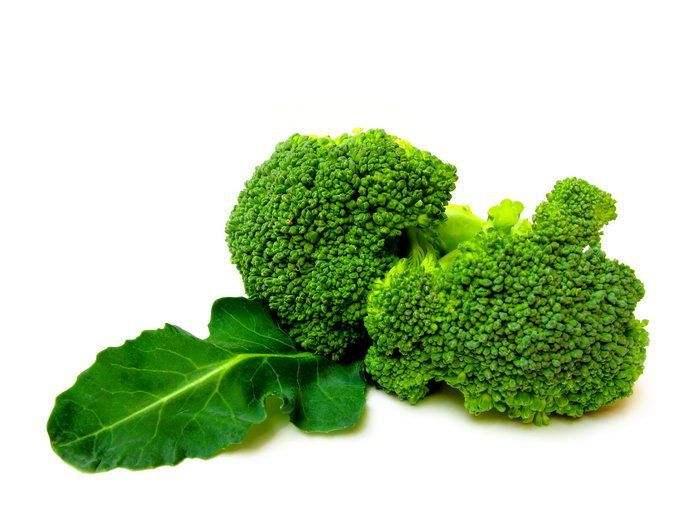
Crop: unknown
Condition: broccoli